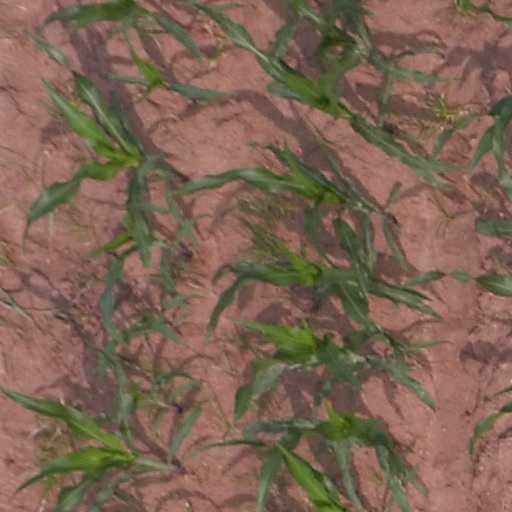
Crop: maize; corn